Symbolist movement in Romania

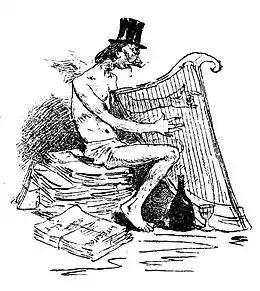
"The Symbolist poet", as portrayed by cartoonist Constantin Jiquidi. At the bottom, a stack of papers with the title "Literatorul"

Analyzing the overall eclectic nature of the movement originating with "Literatorul", concluded: "on Romanian territory, all currents united themselves into a synthetic 'newism' ". Similarly, literary historian Mircea Braga argued that Romanian Symbolism was more a state of mind than a program, its theses being "numerous and often imprecise". In line with these developments, the Symbolist milieus had as a shared focus their admiration for the Third French Republic, and for Paris as "la Cité des Lumières" ("the City of Lights").